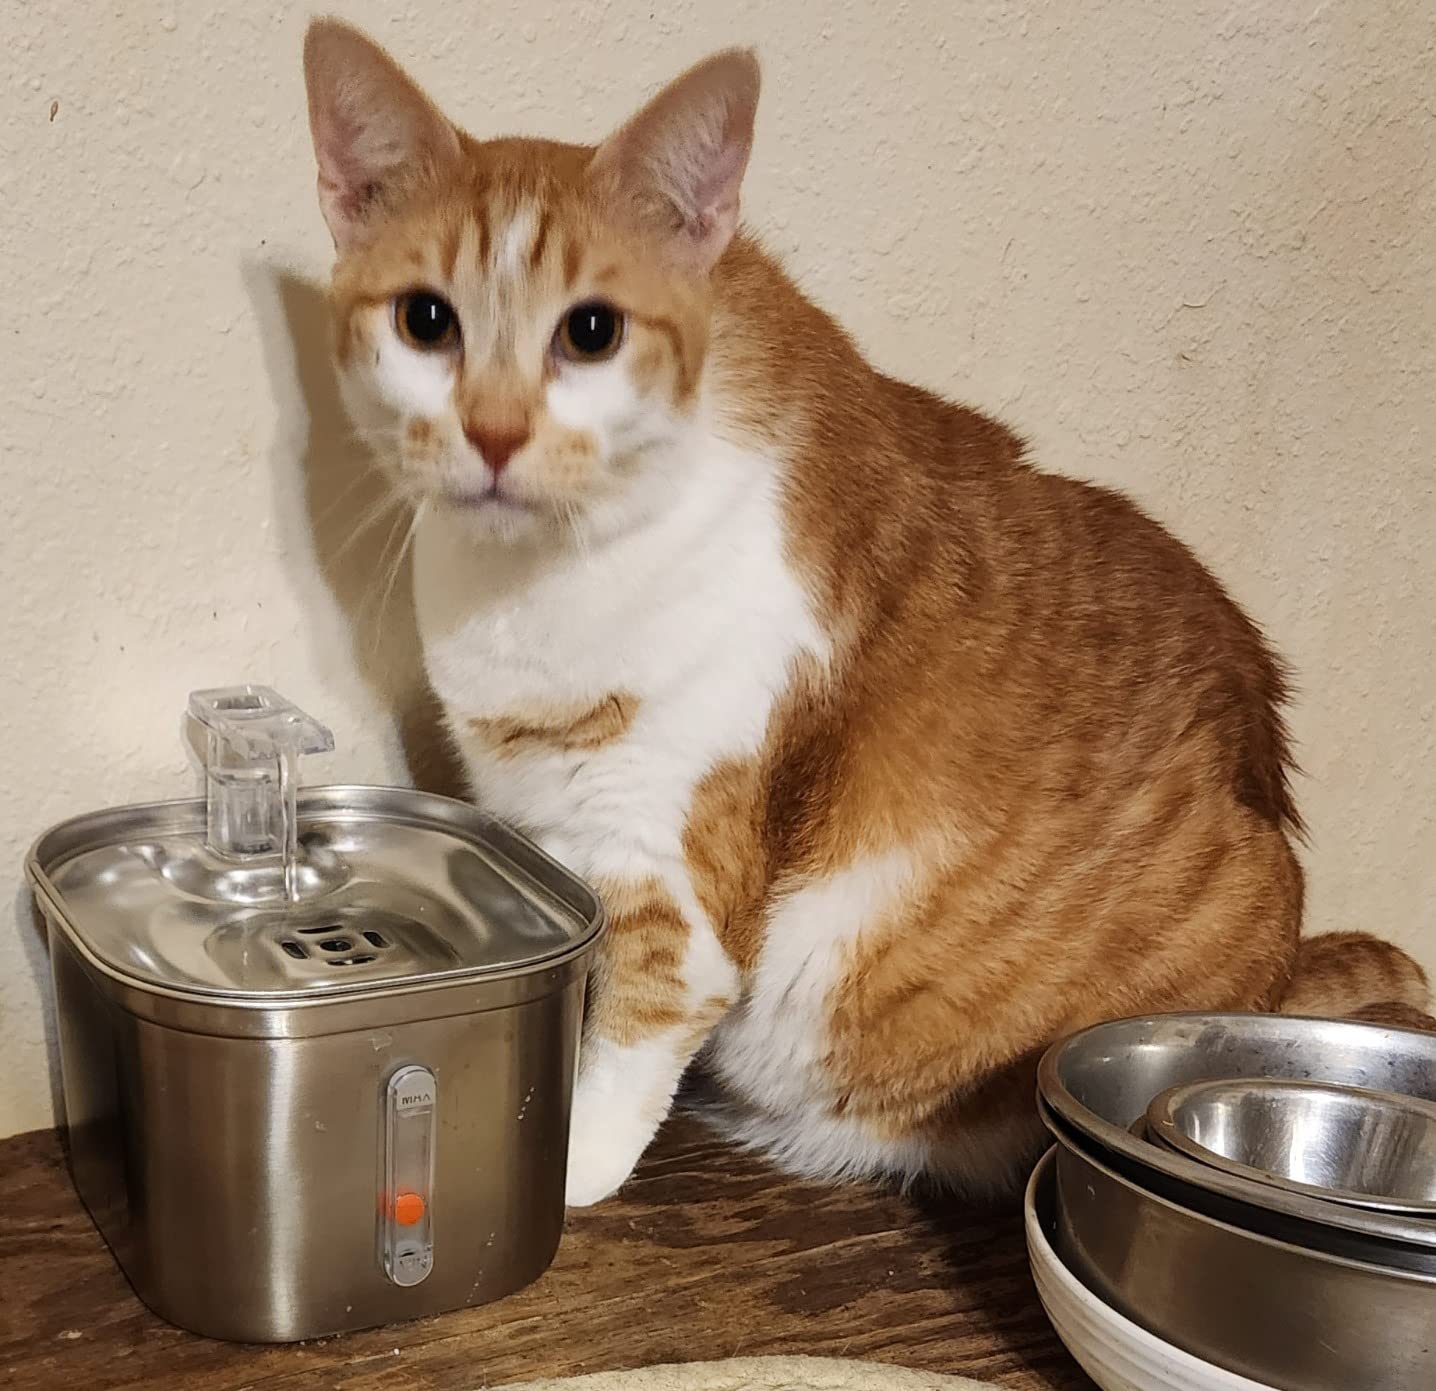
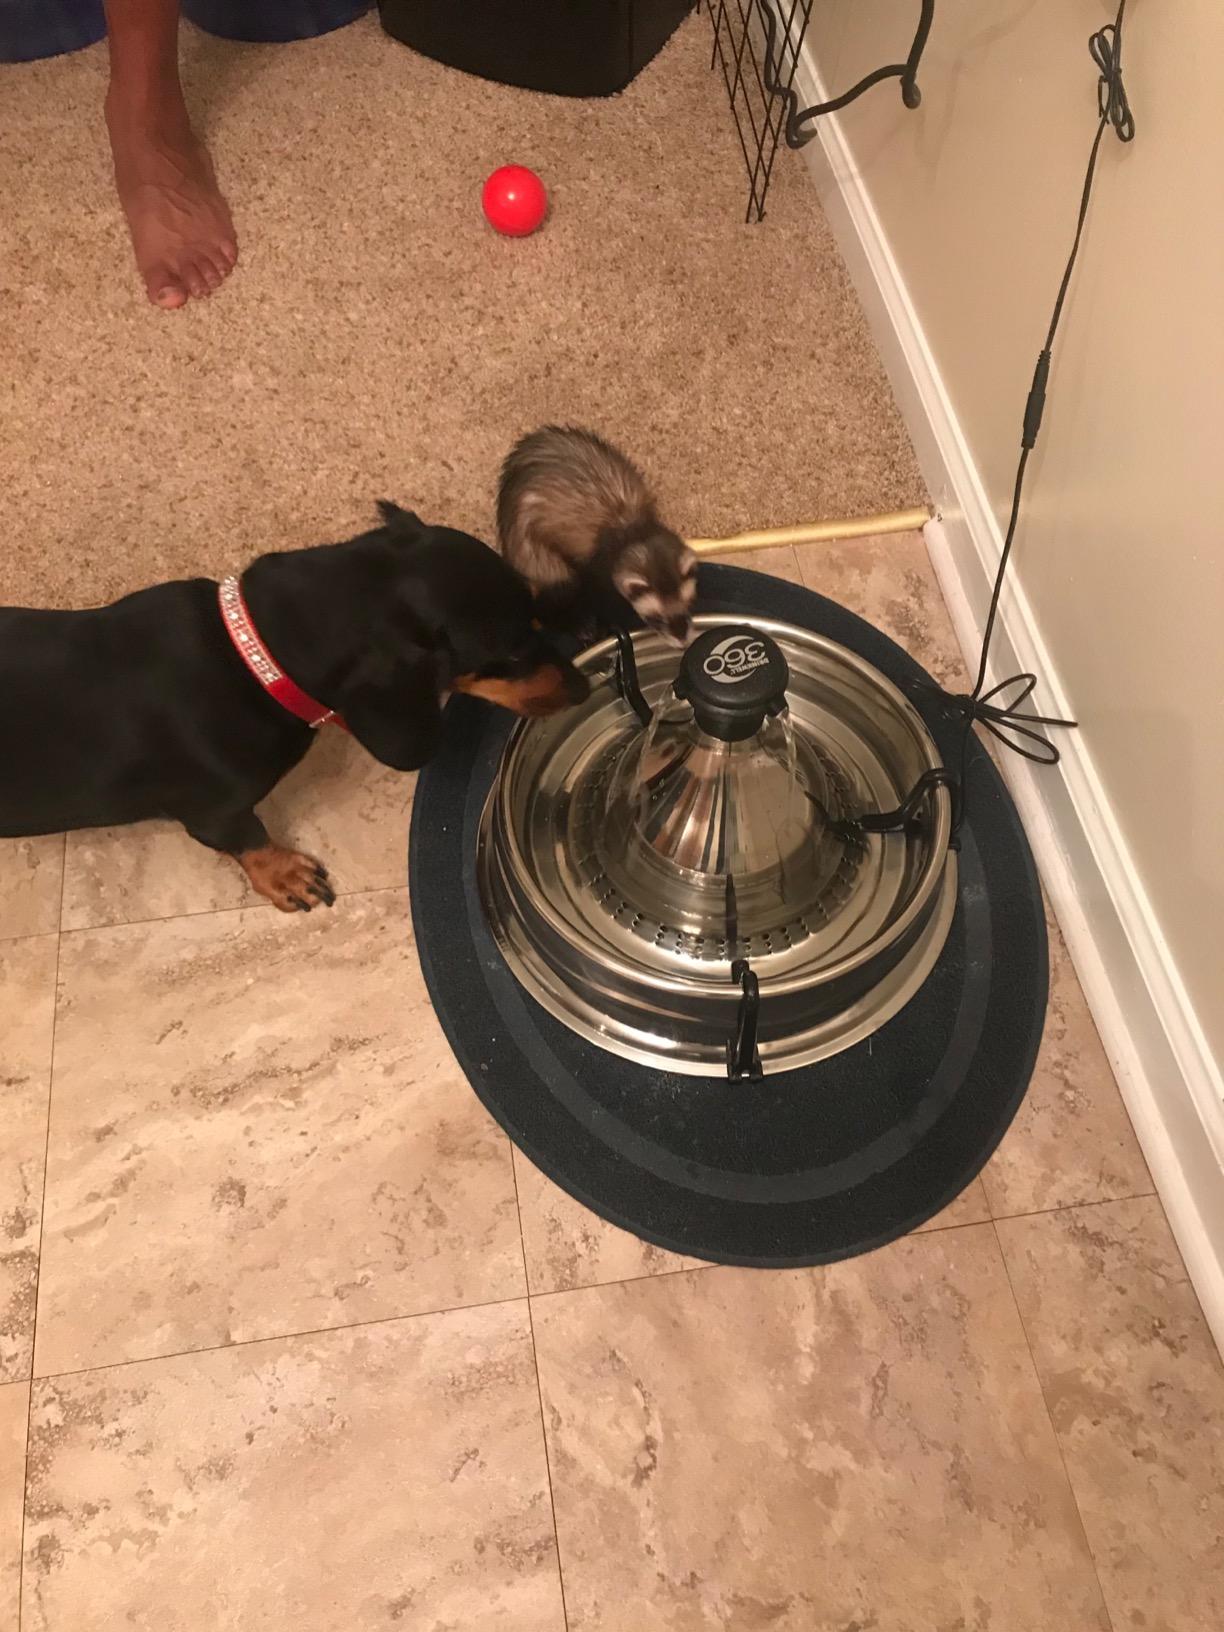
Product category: items_bowl
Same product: no